Fozzy

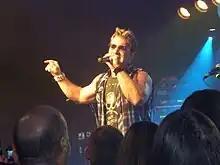
Chris Jericho live with Fozzy at the Kleine Klub (Saarbrücken)

On March 4, 2009, MetalUnderground.com reported that Fozzy had signed a worldwide record deal with Australian-based Riot! Entertainment to release their fourth album, "Chasing the Grail". The album's lead single, "Martyr No More", was announced as an official theme song for the WWE Royal Rumble pay per view. The album was released in America on January 26, 2010, followed by Australia (February) and Europe (March).